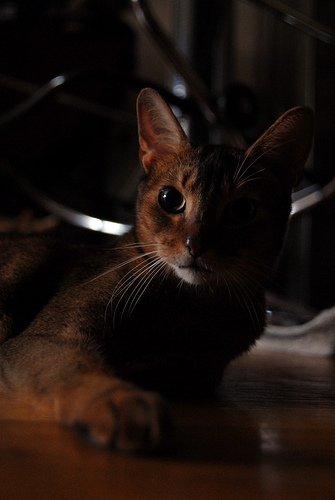
Animal: cat
Breed: Abyssinian